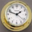
Label: clock